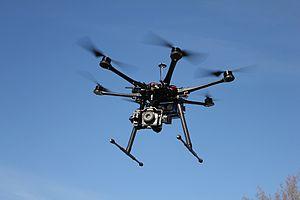
Les drones sont des aéronefs sans pilote dont le pilotage est automatique ou télécommandé, à usage civil ou au profit des forces armées ou de sécurité — police, douane — d'un État. En fonction des capacités recherchées, leur masse varie de quelques grammes à plusieurs tonnes, et leur autonomie peut atteindre plusieurs dizaines d'heures.